Gopal Ballav Pattanaik

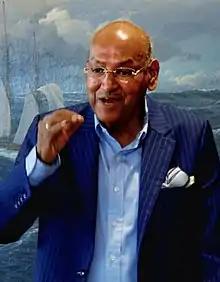
Pattanaik giving a speech in 2018

Gopal Ballav Pattanaik (born 19 December 1937) is an Indian lawyer and later a jurist who served over a period of 19 years in the bench of the Odisha High Court as a permanent judge, as chief justice of the Patna High Court, Judge of the Supreme Court of India and as the 32nd Chief Justice of India.